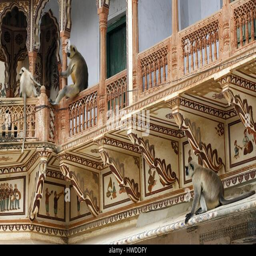
monkeys on the carved balconies of a palace